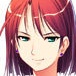
Portrait style: Anime Portrait